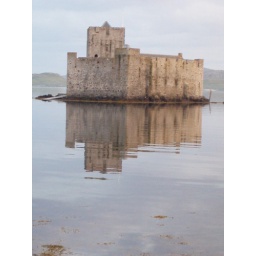
reflection in the water of the castle